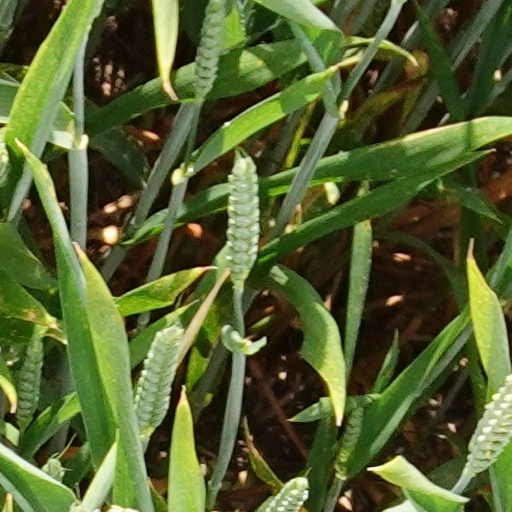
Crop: wheat